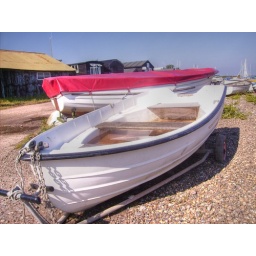
No no, i said boat in the water not..